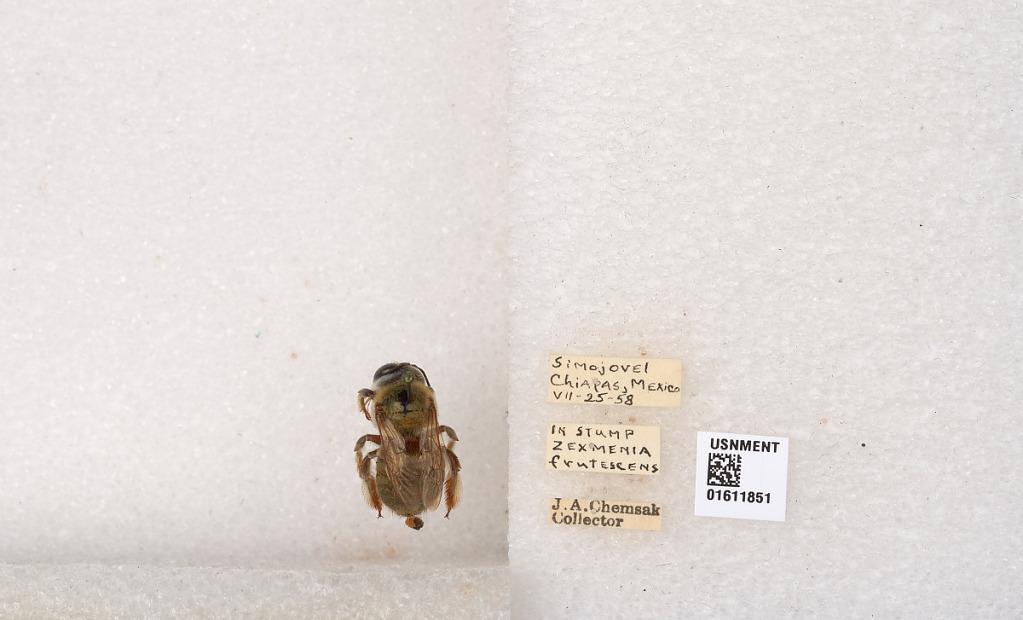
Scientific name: Xylocopa (Schonnherria) viridis Smith
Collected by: J. Chemsak
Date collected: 1958-7-25
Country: Mexico
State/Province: Chiapas
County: Simojovel
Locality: Simojovel